Francis C. Flaherty

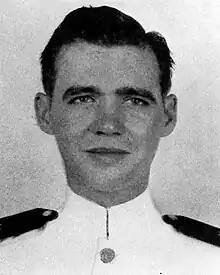
Ensign Francis C. Flaherty

Francis Charles Flaherty (March 15, 1919 – December 7, 1941) was an officer in the United States Naval Reserve and a recipient of America's highest military decoration — the Medal of Honor. He was awarded the Medal of Honor for helping his crewmates escape the sinking at the expense of his own life, during the Japanese attack on Pearl Harbor.